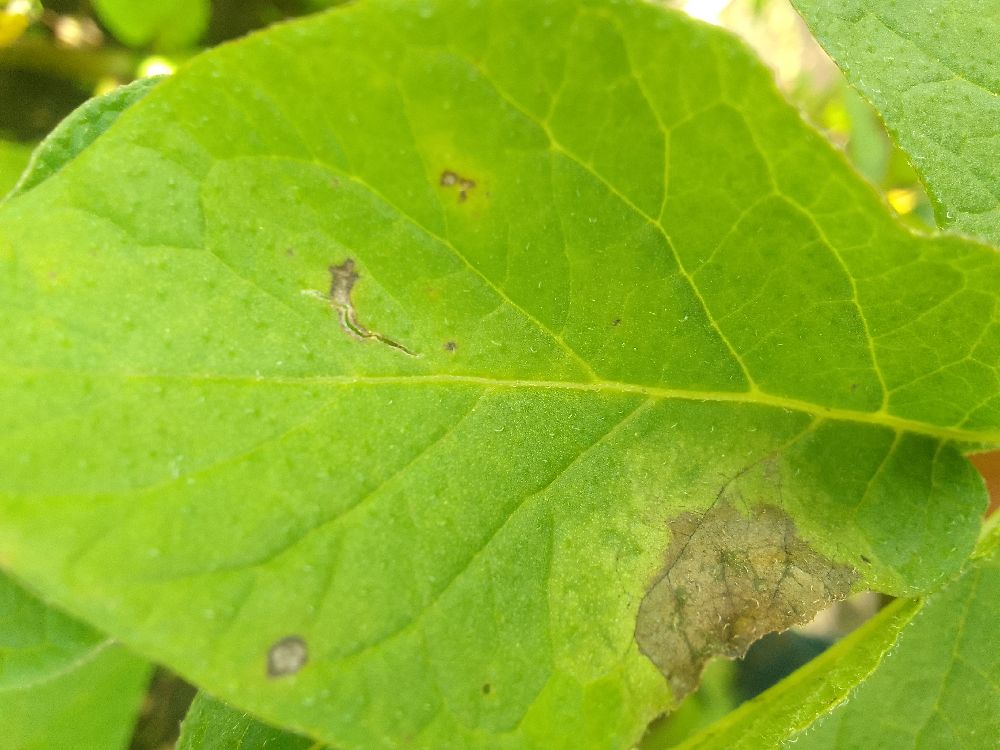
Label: Late blight